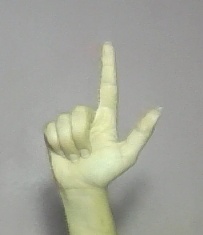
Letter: laam